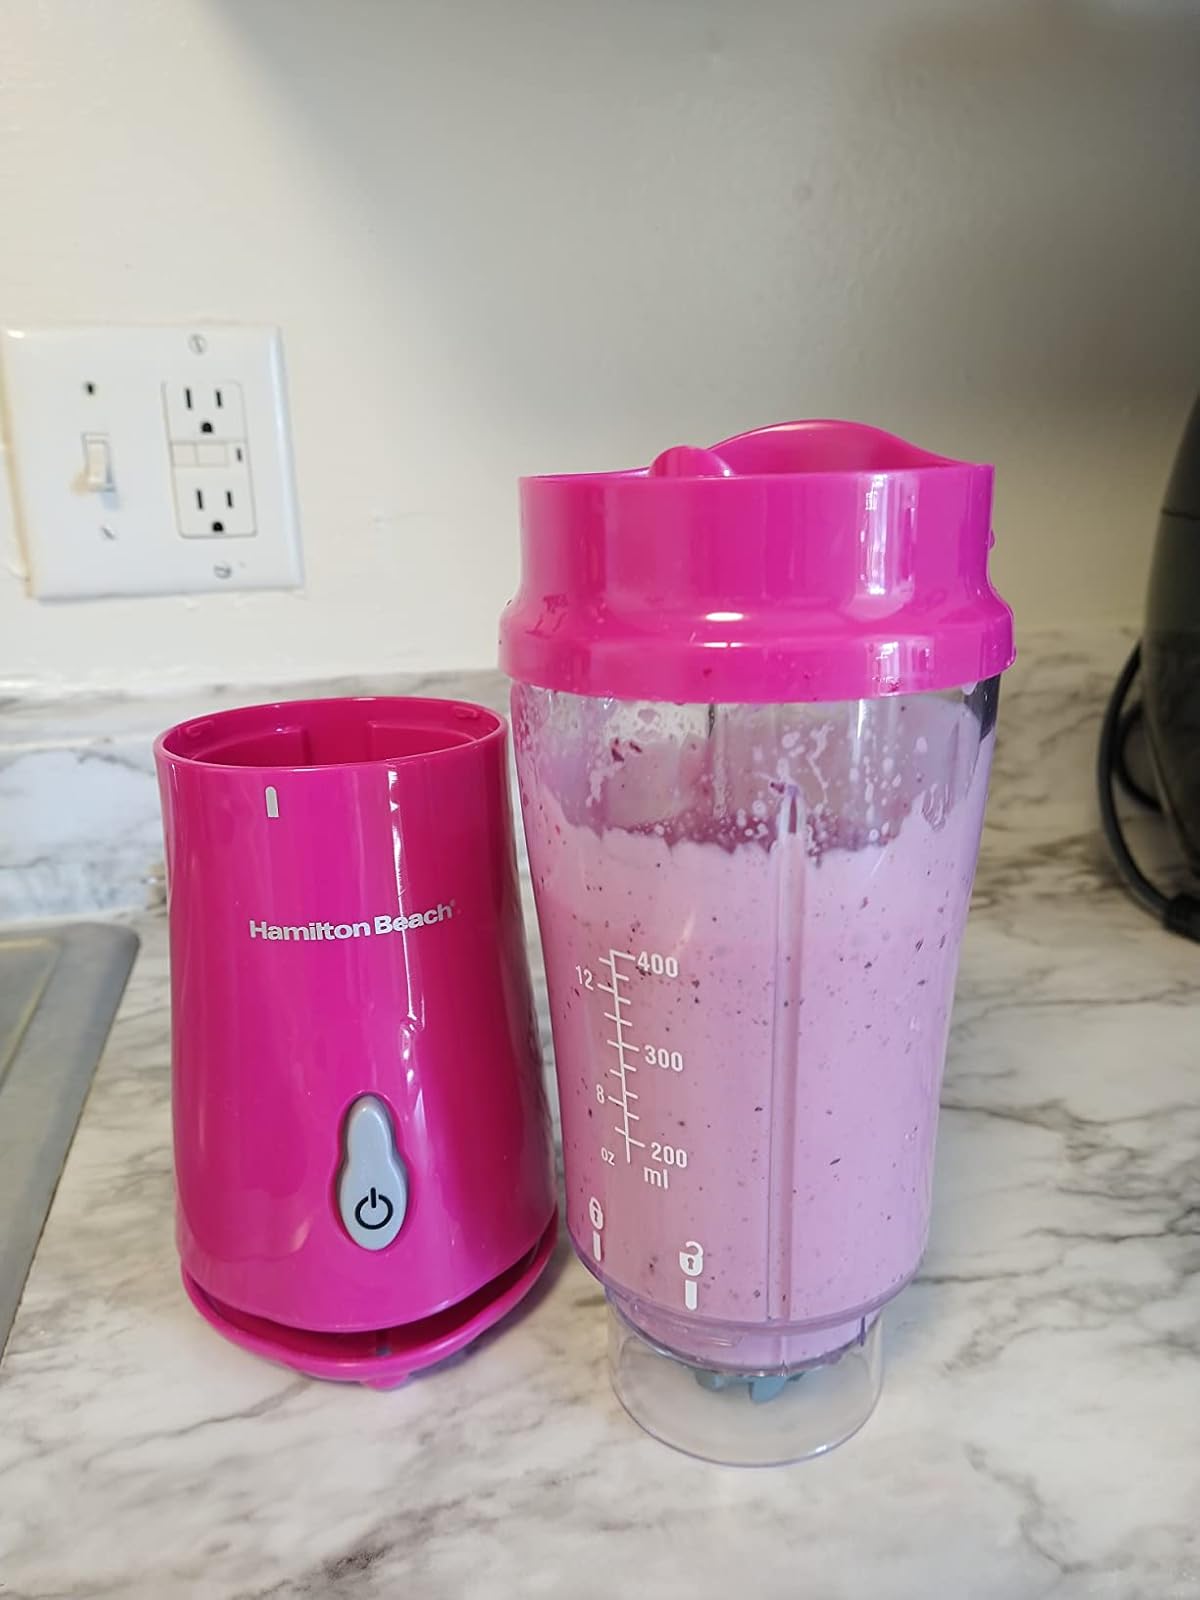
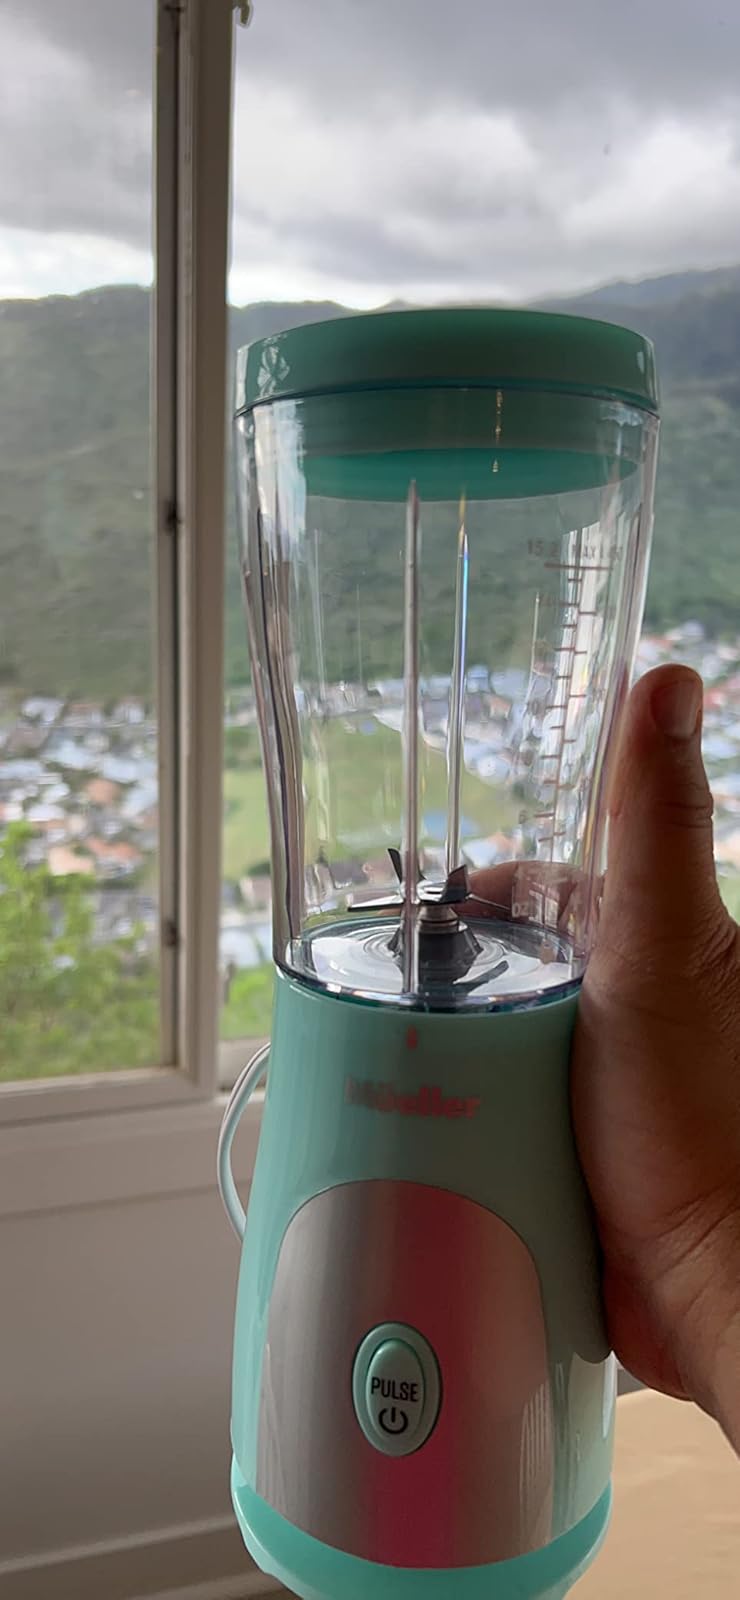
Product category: items_blender
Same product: no